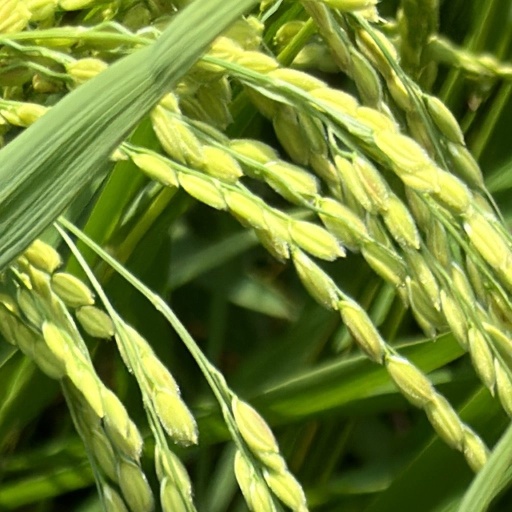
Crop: rice